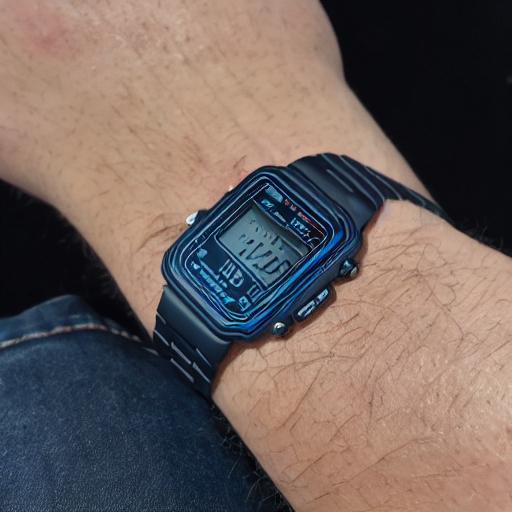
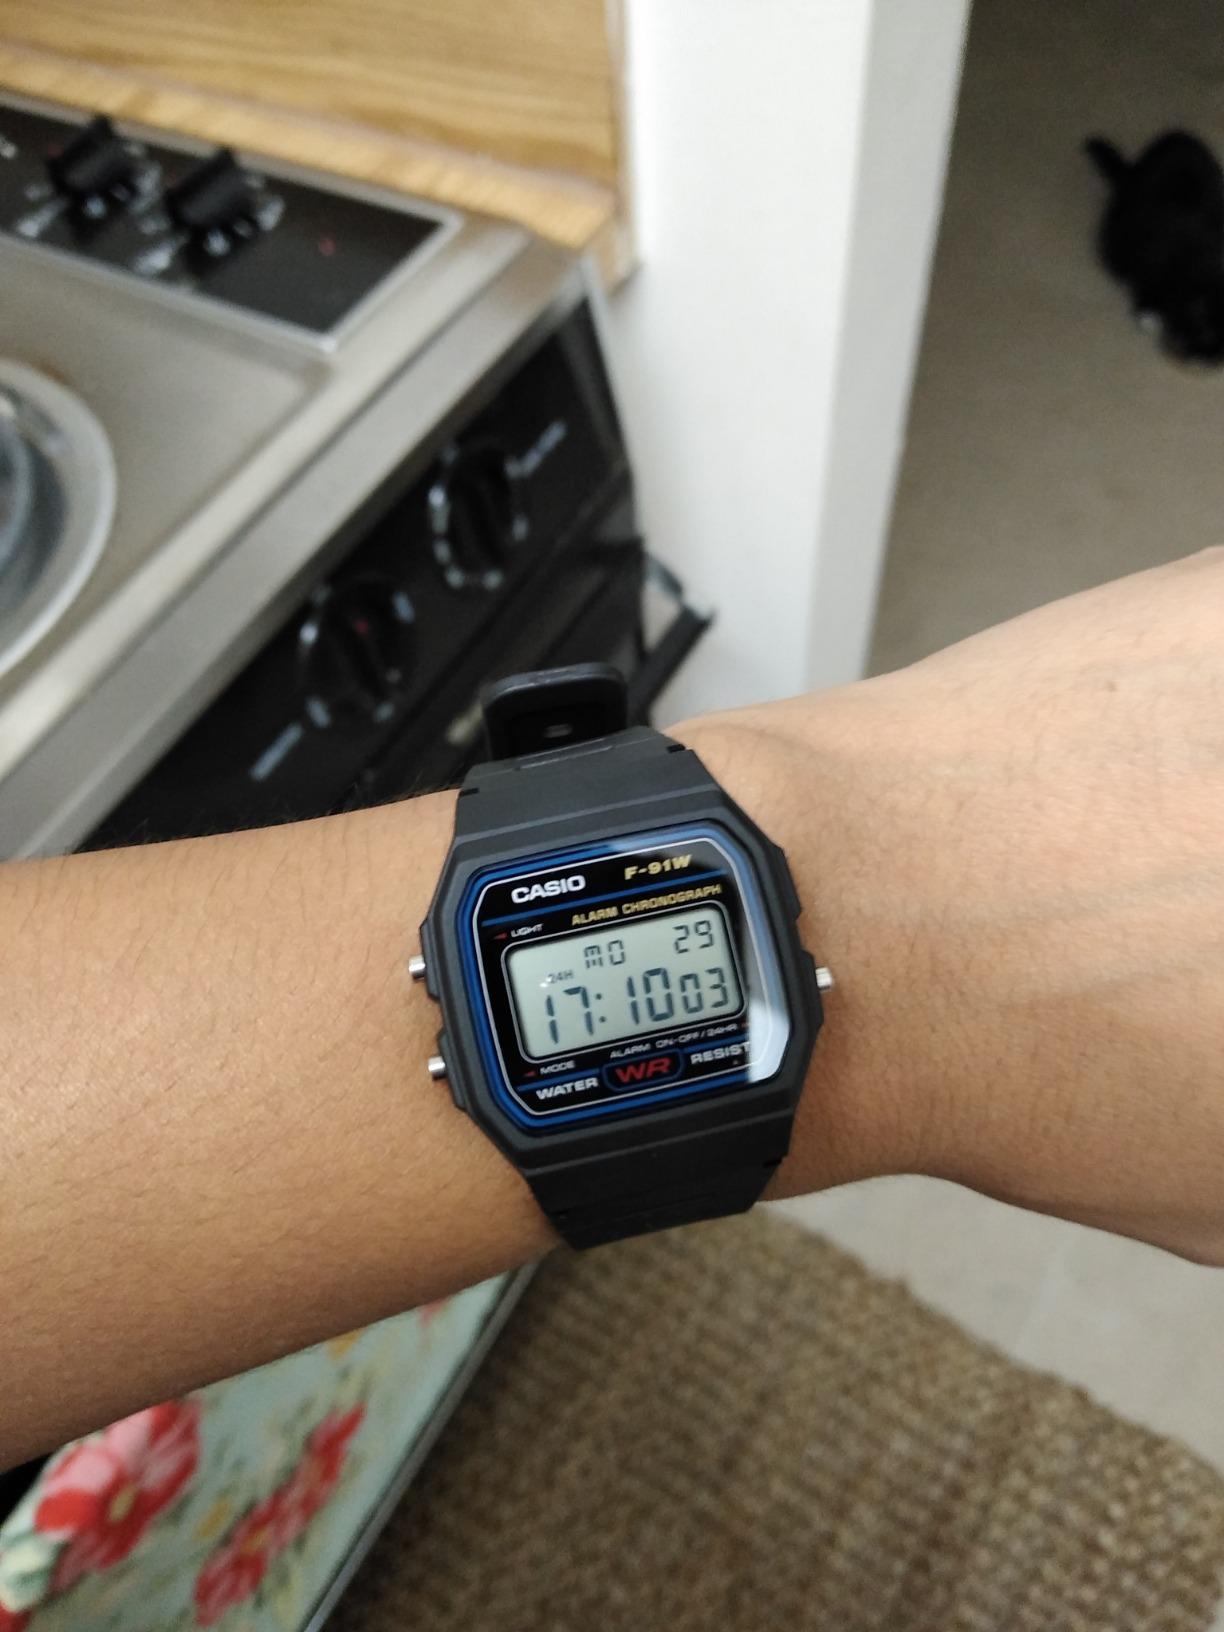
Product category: accessories_watch
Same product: no